McDonald's Cycle Center

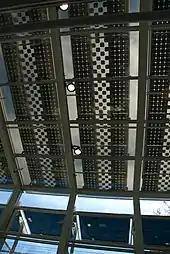

The physical focal point of the Cycle Center is an atrium that introduces the two lower levels of facilities and provides an aesthetic above-ground presence. The atrium, which has been praised by Pulitzer Prize-winning architecture critic Blair Kamin more than once, has a sloping solar paneled roof. The 120 solar panels produce 6.5 percent of the electricity supply required for the climate-controlled building. The Cycle Center has an opaque design, with thin steel frames for its main windows. The interior design uses stainless steel and blond wood, and shade is produced by awnings.